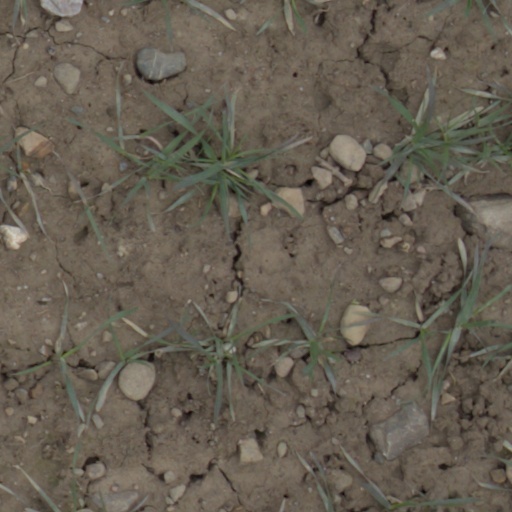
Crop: wheat